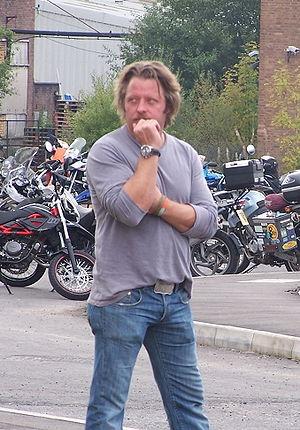
Charley Boorman est un acteur et aventurier britannique né le 23 août 1966 à Wimbledon, Londres.